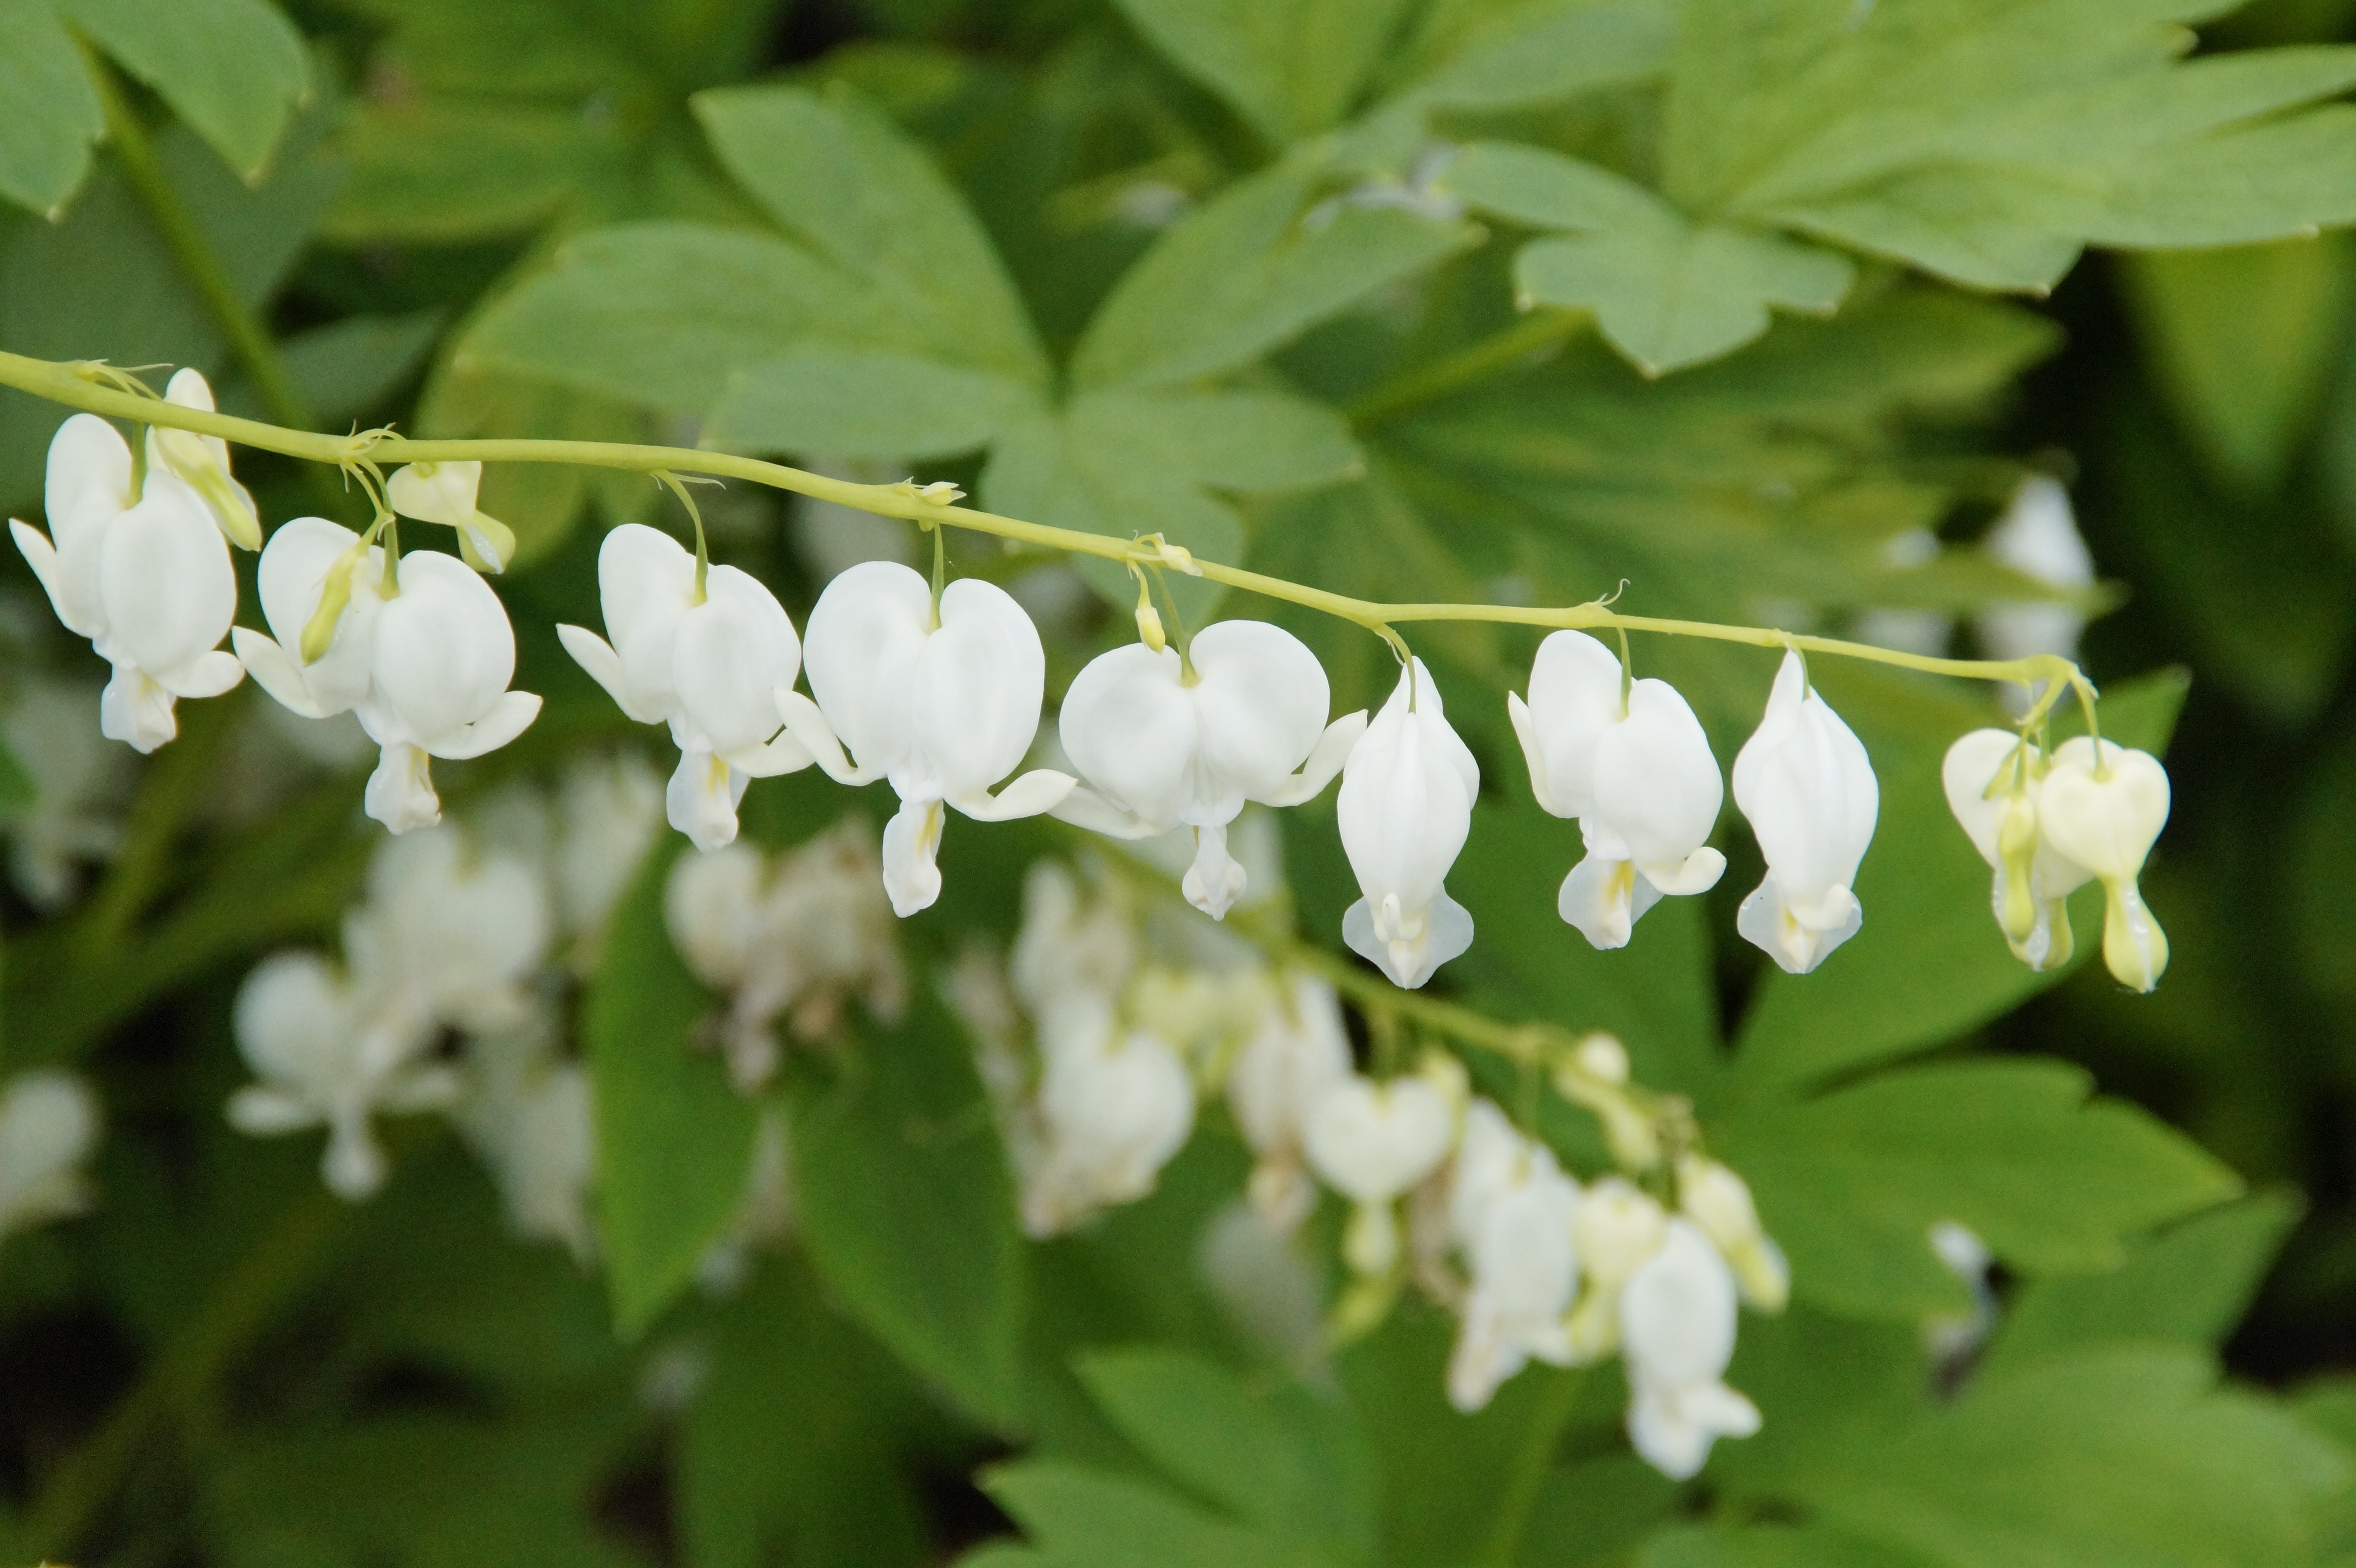
nature, blossom, plant, white, leaf, flower, bloom, green, herb, botany, garden, close, flora, wildflower, shrub, macro photography, jasmine, flowering plant, bleeding heart, watery heart, land plant